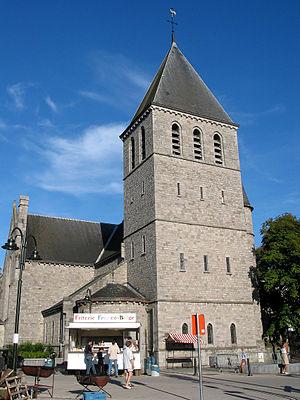
Han-sur-Lesse (Belgique), l'église Saint-Hubert (1904-1905).
Han-sur-Lesse est une section et un village de la ville belge de Rochefort situés en Région wallonne, dans la province de Namur et l'arrondissement de Dinant.